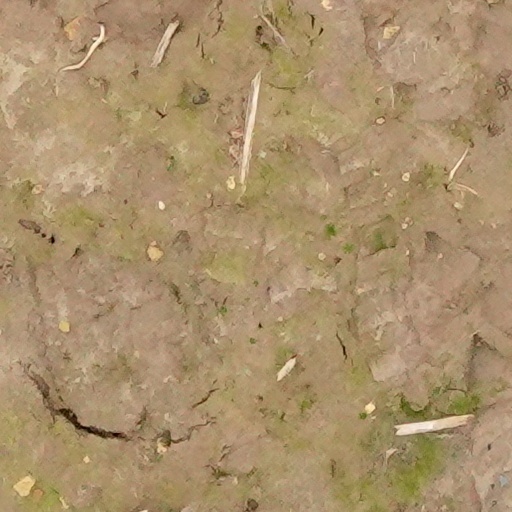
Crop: wheat